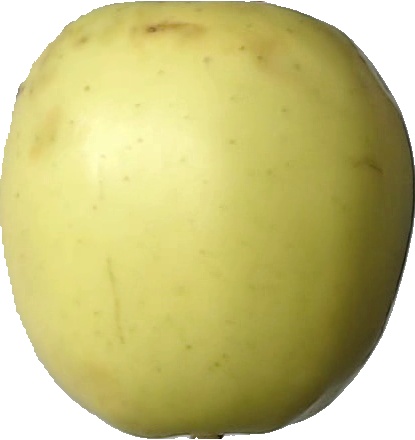
Label: apple_golden_2